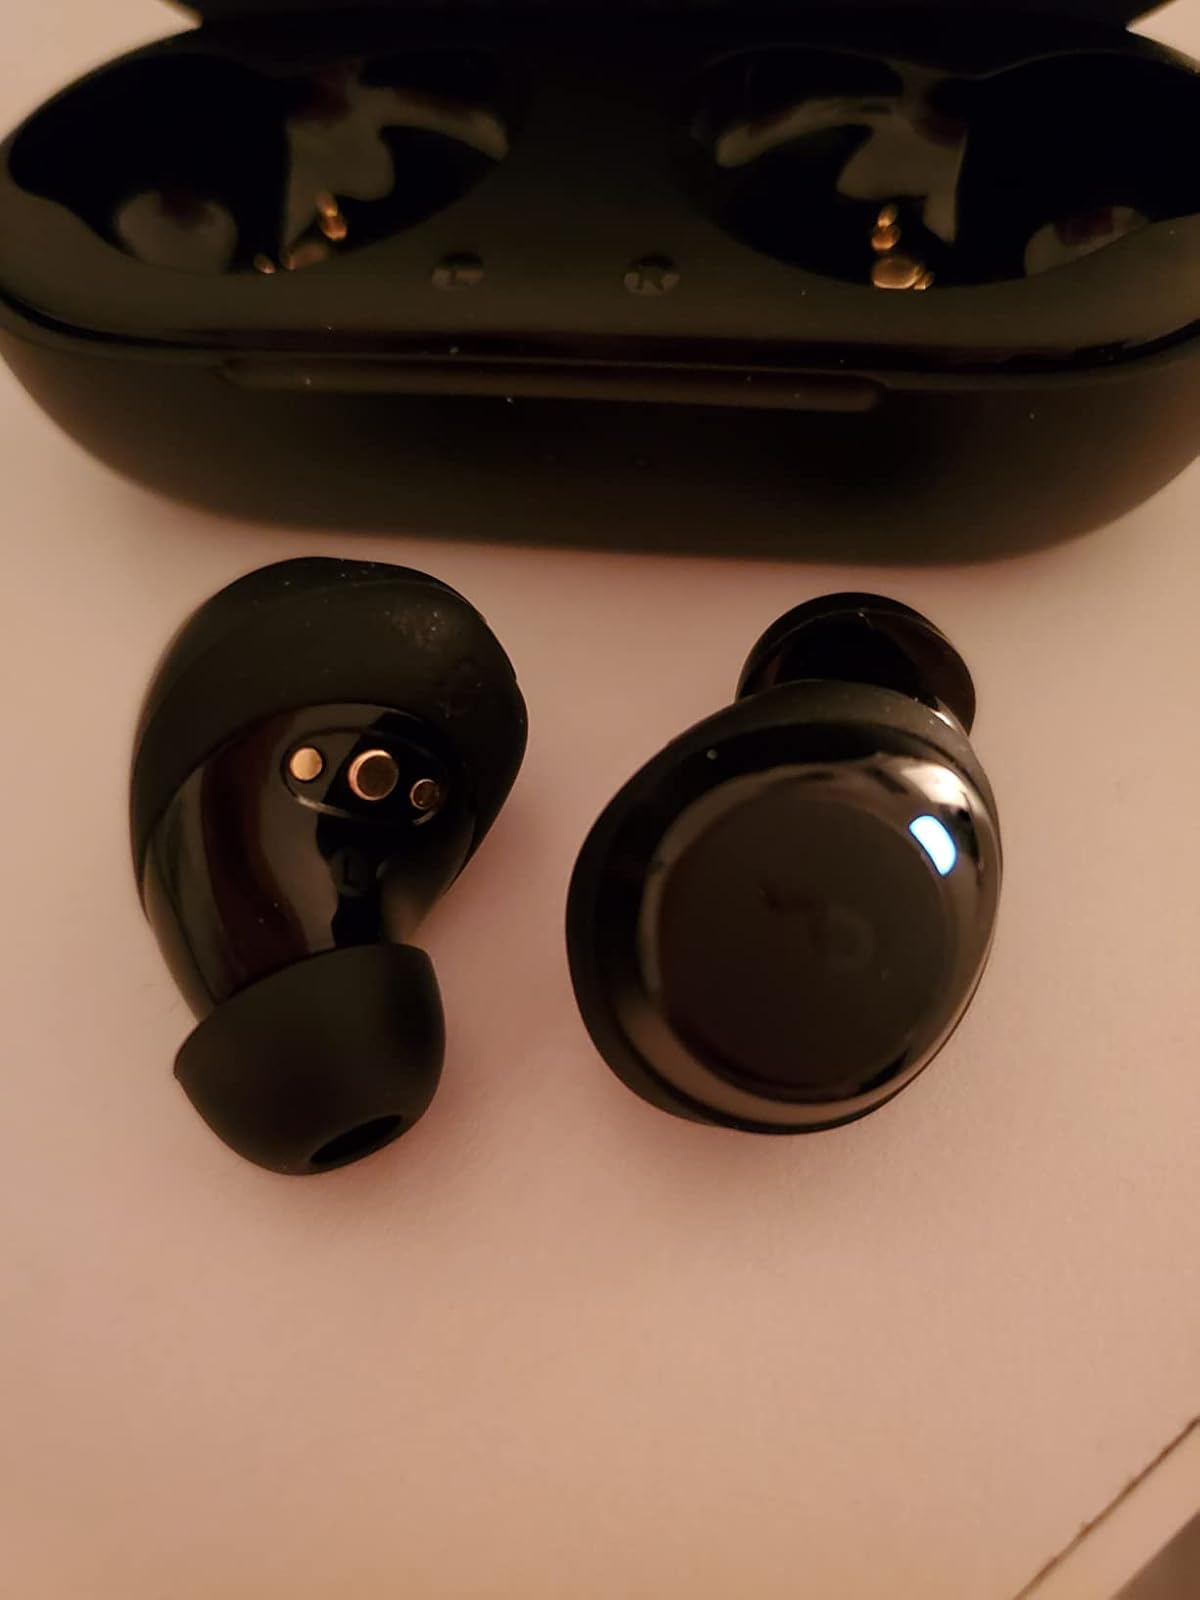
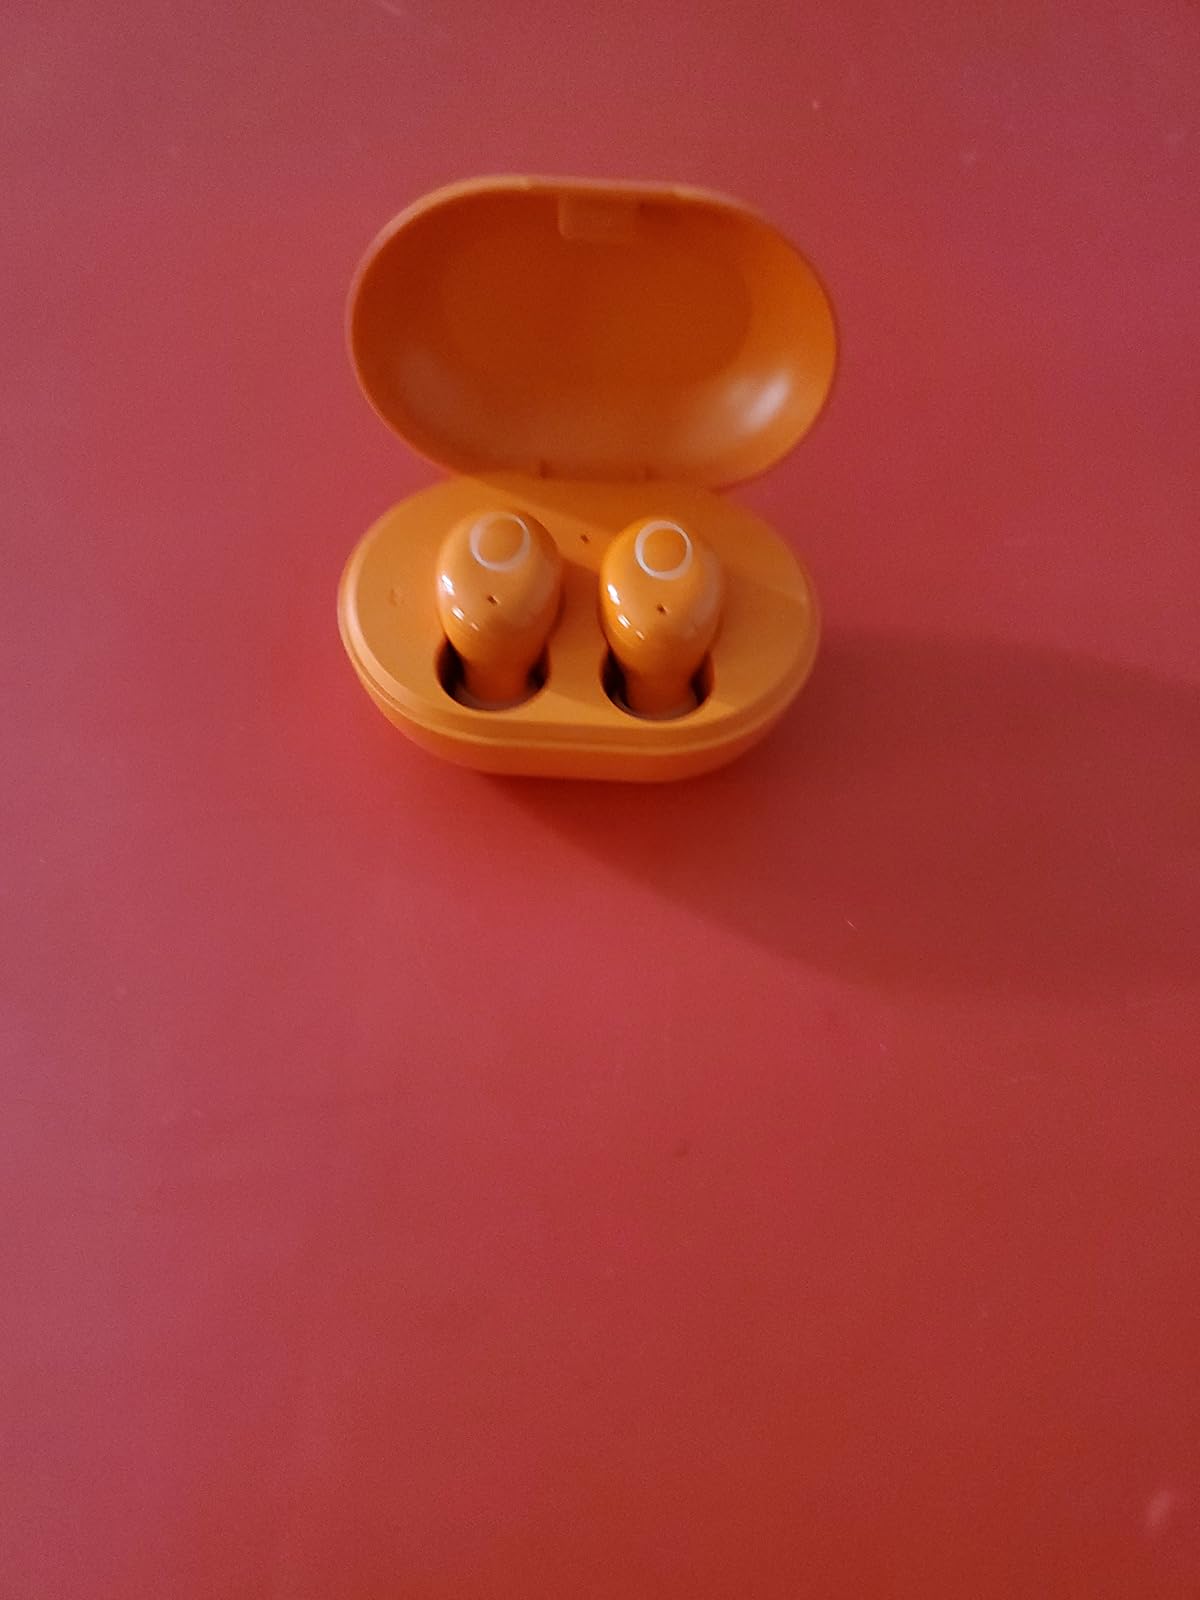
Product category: earbuds
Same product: no